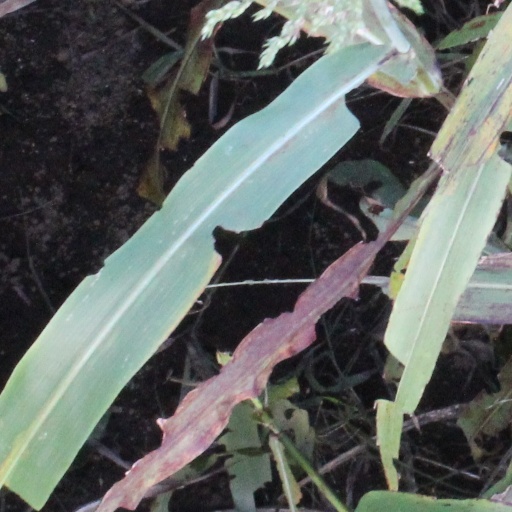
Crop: sorghum